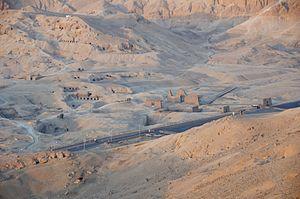
La nécropole d'el-Khokha est située sur la rive occidentale du Nil à Thèbes, sur une petite colline au sud-est du site de Deir el-Bahari.